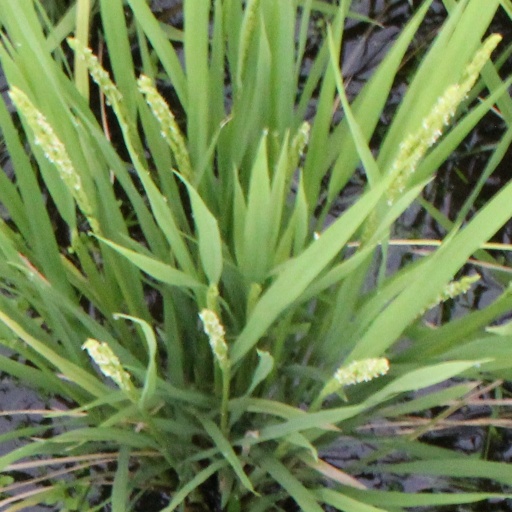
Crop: rice